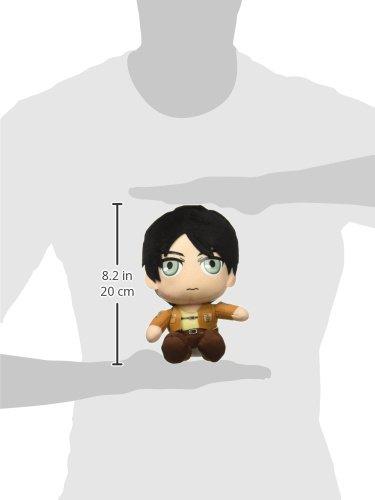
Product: GE Animation Great Eastern GE-52997 Attack On Titan Eren Sitting Pose Stuffed Plush
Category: Toys & Games | Stuffed Animals & Plush Toys
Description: Official product by great Eastern.
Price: $39.99
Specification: ProductDimensions:4.5x3x7inches|ItemWeight:4ounces|ShippingWeight:4ounces(Viewshippingratesandpolicies)|DomesticShipping:ItemcanbeshippedwithinU.S.|InternationalShipping:ThisitemcanbeshippedtoselectcountriesoutsideoftheU.S.LearnMore|ASIN:B01M72CXXE|Itemmodelnumber:GE-52997|Manufacturerrecommendedage:13-15years